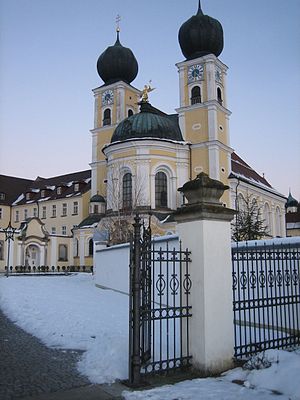
Metten
Metten Klosterkirke
Metten er en købstad i Landkreis Deggendorf i Regierungsbezirk Niederbayern i den tyske delstat Bayern, med godt 3.300 indbyggere.